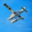
Label: airplane